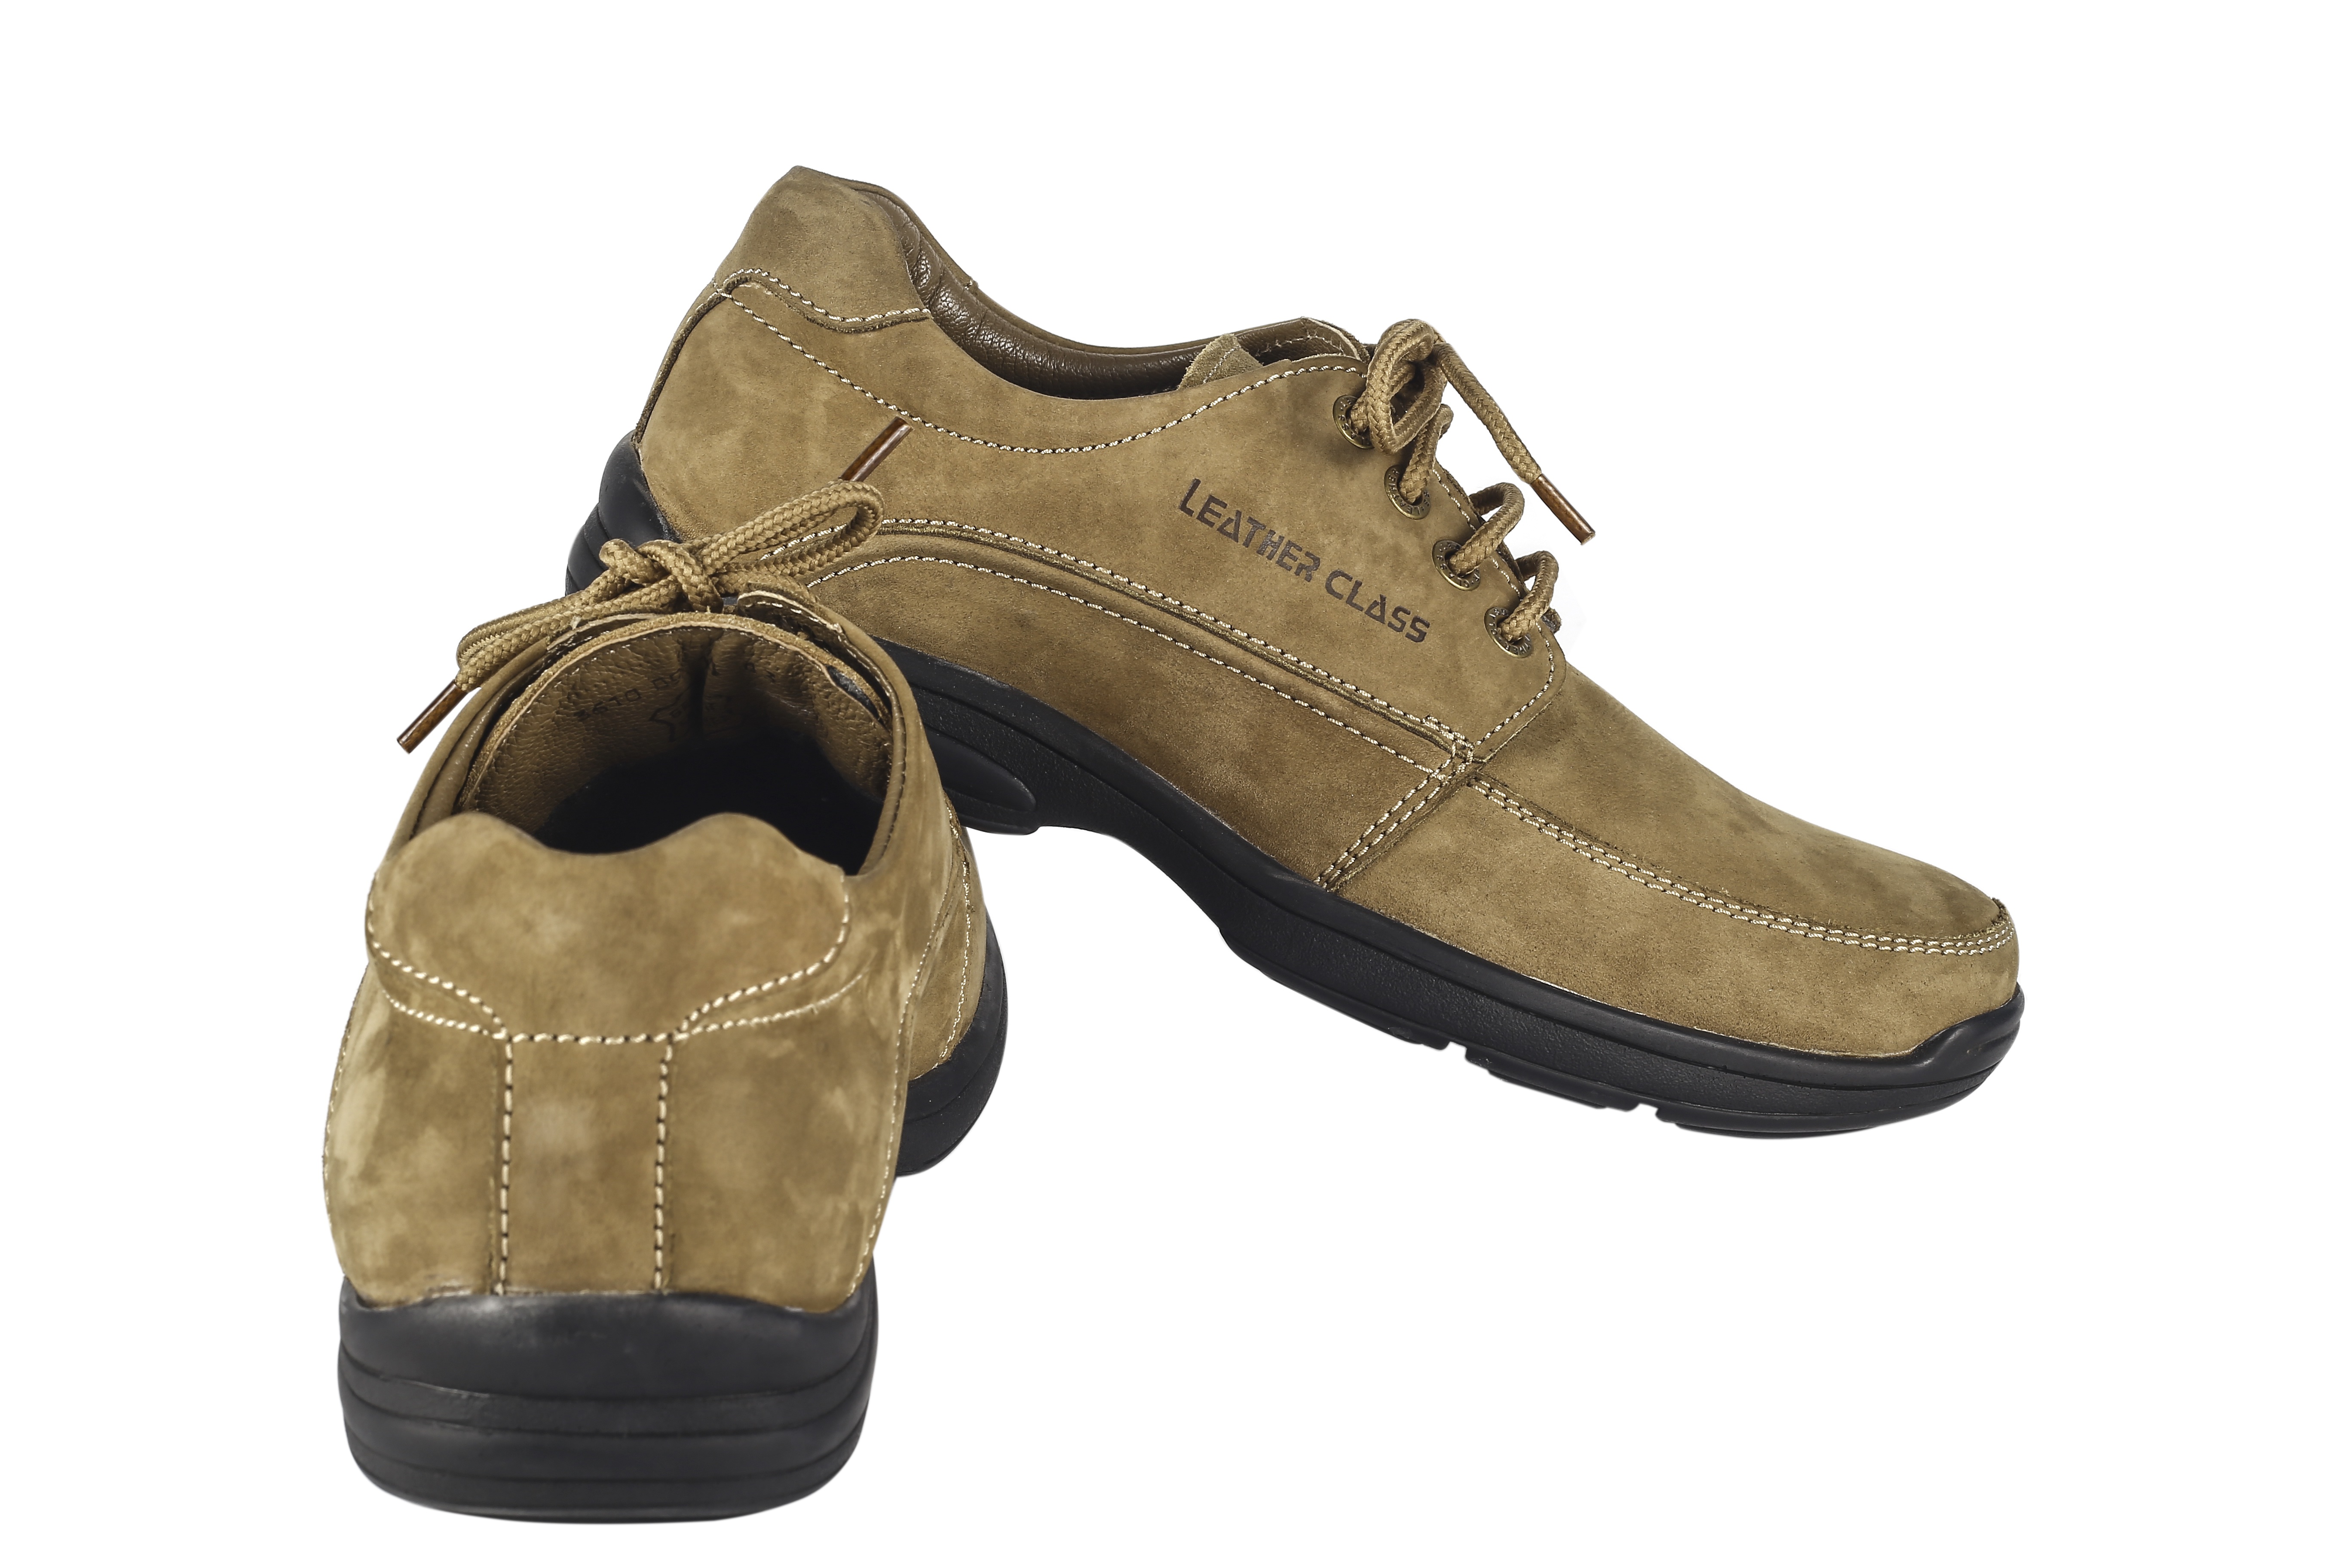
shoe, leather, boot, foot, brown, fashion, lifestyle, textile, shoes, beige, footwear, new, style, pair, casual, elegance, wear, glamour, accessory, work boots, outdoor shoe, walking shoe